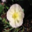
Label: poppy